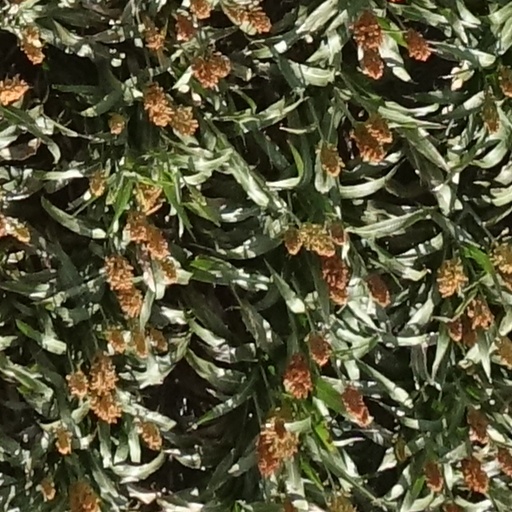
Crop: sorghum